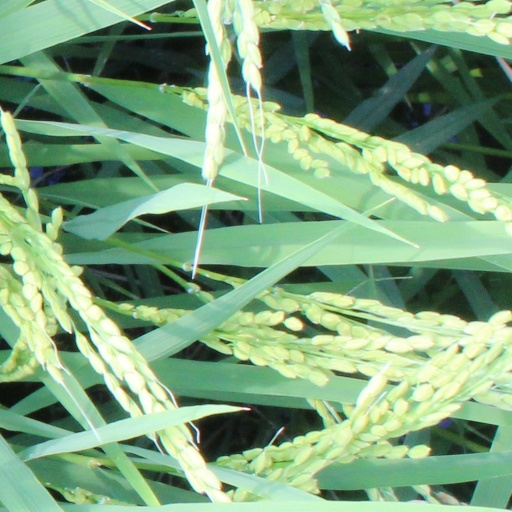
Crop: rice